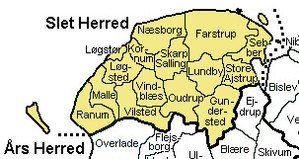
Slet Herred
Slet Herred var et herred i Aalborg Amt, del af det tidligere Nordjyllands Amt og nuværende Region Nordjylland.